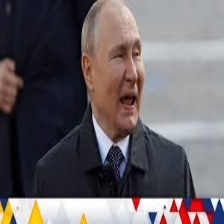
Species: LOONEY BIRDS
Scientific name: LUNATICUS AMERICONIS